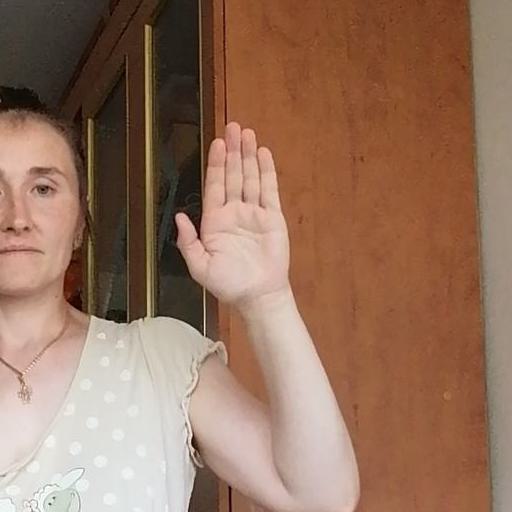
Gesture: stop